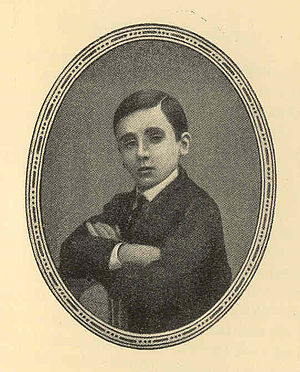
Pave Benedikt 15. / Tidlige liv
Giacomo i 1866.
Pave Benedikt 15., verdsligt navn Giacomo della Chiesa. Var pave fra 3. september 1914 til den 22. januar 1922. Hans pontifikat stod i skyggen af 1. Verdenskrig og dens politiske, sociale og humanitære konsekvenser i Europa.